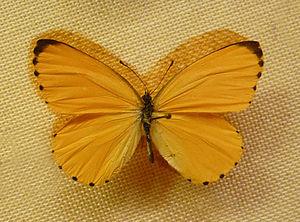
Mylothris chloris agathina (Ouganda) Synonym Mylothris agathina (Cramer, [1779])- See Funet- au Musée zoologique de Strasbourg